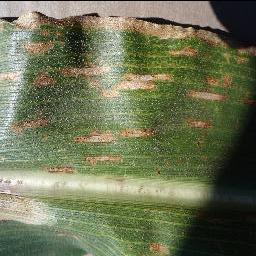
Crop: corn
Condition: (maize)_cercospora_spot_gray_spot